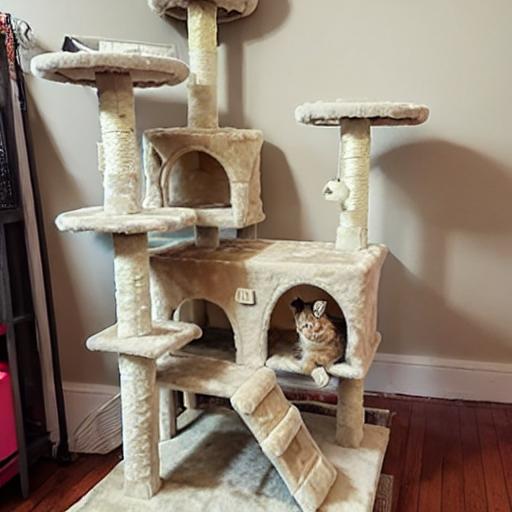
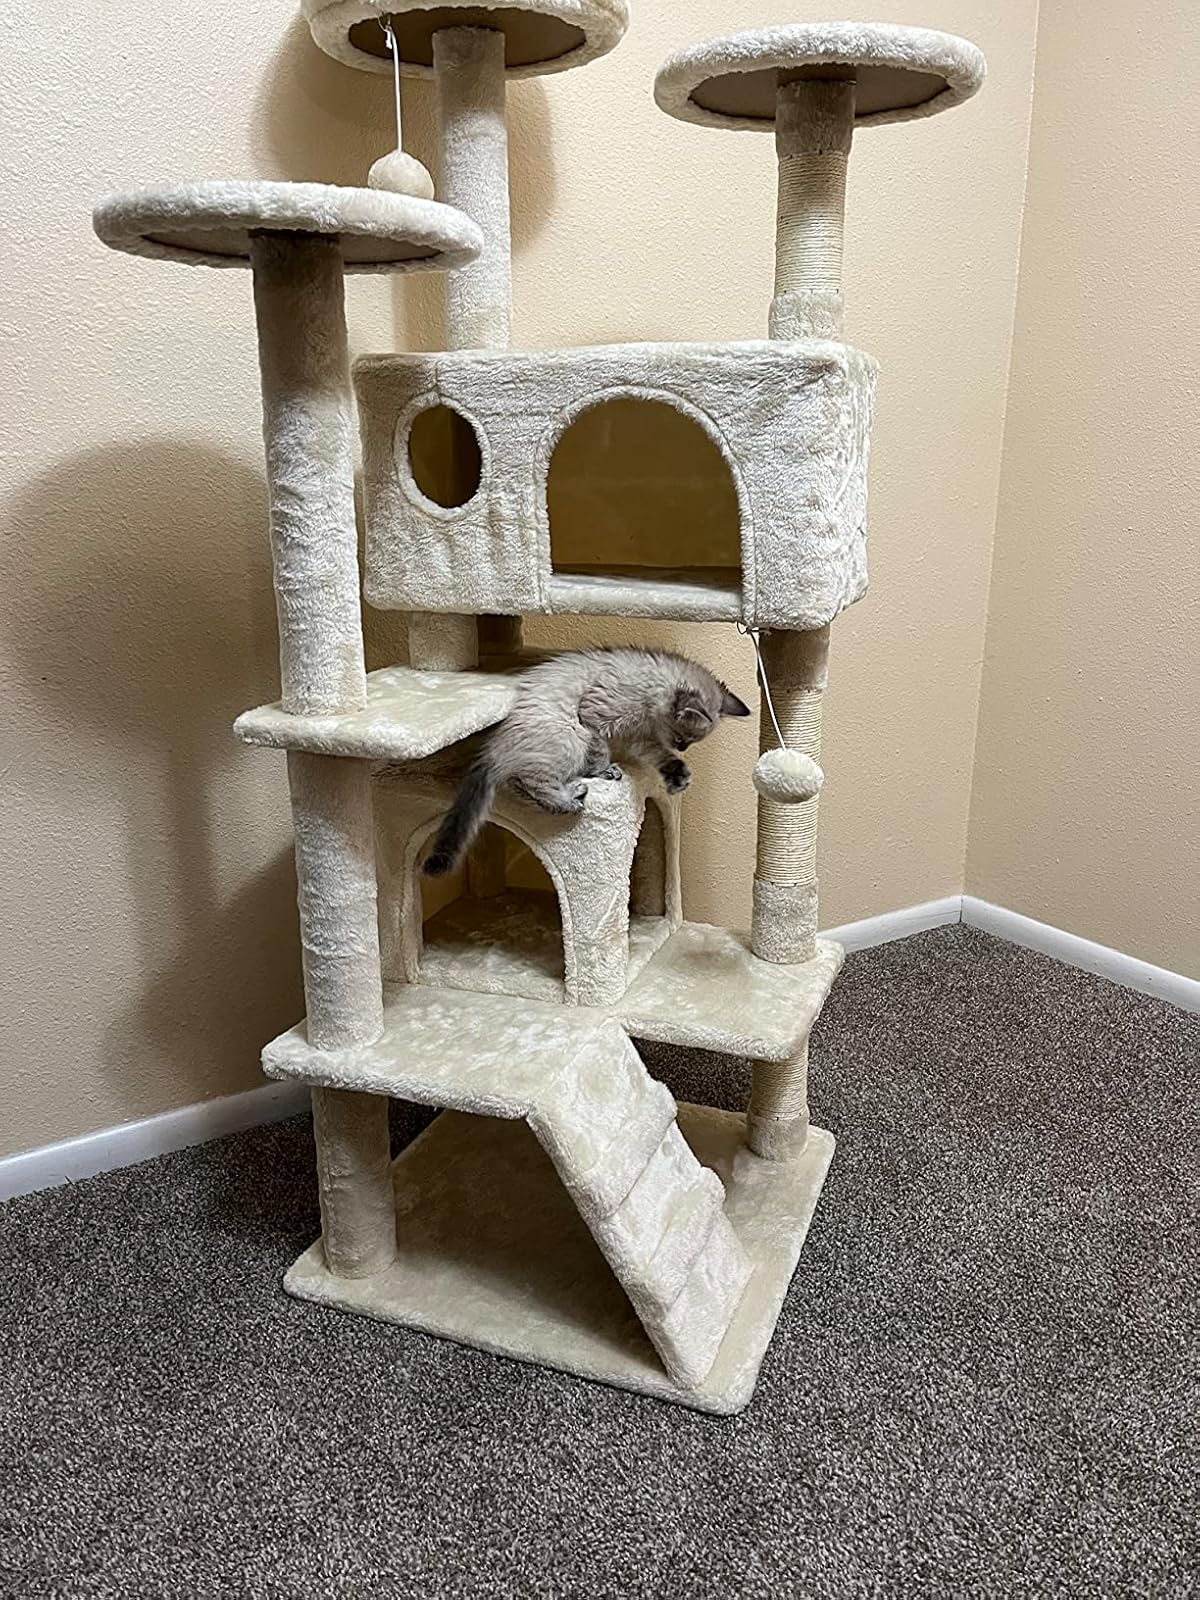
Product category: items_cat tree
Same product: no